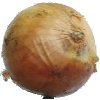
Label: Onion White 1